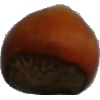
Label: nut_forest